Gothic fiction

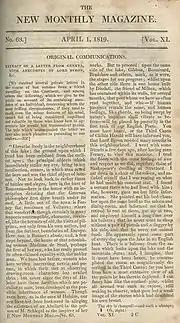
"The Vampyre" by John William Polidori published in "The New Monthly Magazine", 1 April 1819.

At the height of the Gothic novel's popularity in the 1790s, the genre was almost synonymous with Ann Radcliffe, whose works highly anticipated and widely imitated works helped shape the period. "The Romance of the Forest" (1791) and "The Mysteries of Udolpho" (1794) were particularly popular. In an essay on Radcliffe, Walter Scott wrote about the popularity of "Udolpho" at the time stating, "The very name was fascinating, and the public, who rushed upon it with all the eagerness of curiosity, rose from it with unsated appetite. When a family was numerous, the volumes flew, and were sometimes torn from hand to hand." Her novels were often seen as the feminine and rational opposite of a more violently horrifying male Gothic associated with Matthew Lewis. Radcliffe's final novel, "The Italian" (1797) was written in response to Lewis's "The Monk" (1796). Radcliffe and Lewis have been called "the two most significant Gothic novelists of the 1790s."